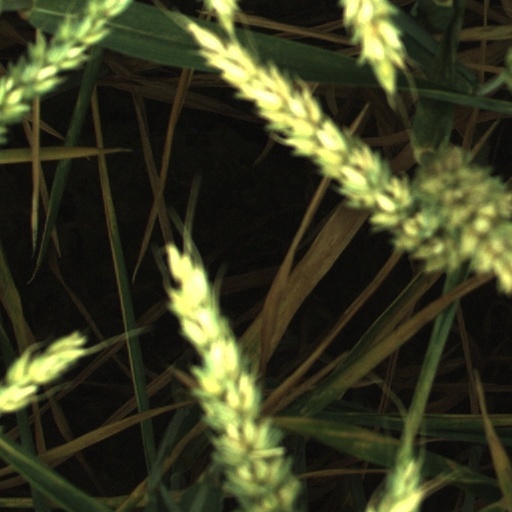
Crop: wheat